Rosa Parks

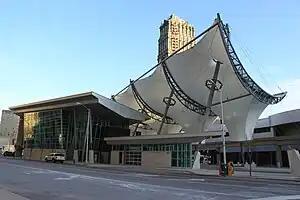
A photo of the Rosa Parks Transit Center, a sleek, modern building with a sweeping canopy design.

In 2006, Nassau County, New York County Executive Tom Suozzi, announced that the Hempstead Transit Center would be renamed the Rosa Parks Hempstead Transit Center in Parks's honor. The Portland Boulevard station of the Los Angeles County MetroRail system was also officially named Rosa Parks Station in 2009. Also in 2009, the Rosa Parks Transit Center opened in downtown Detroit at the intersection of Cass and Michigan avenues. The asteroid 284996 Rosaparks, discovered in 2010 by the Wide-field Infrared Survey Explorer, was named in Parks's memory.